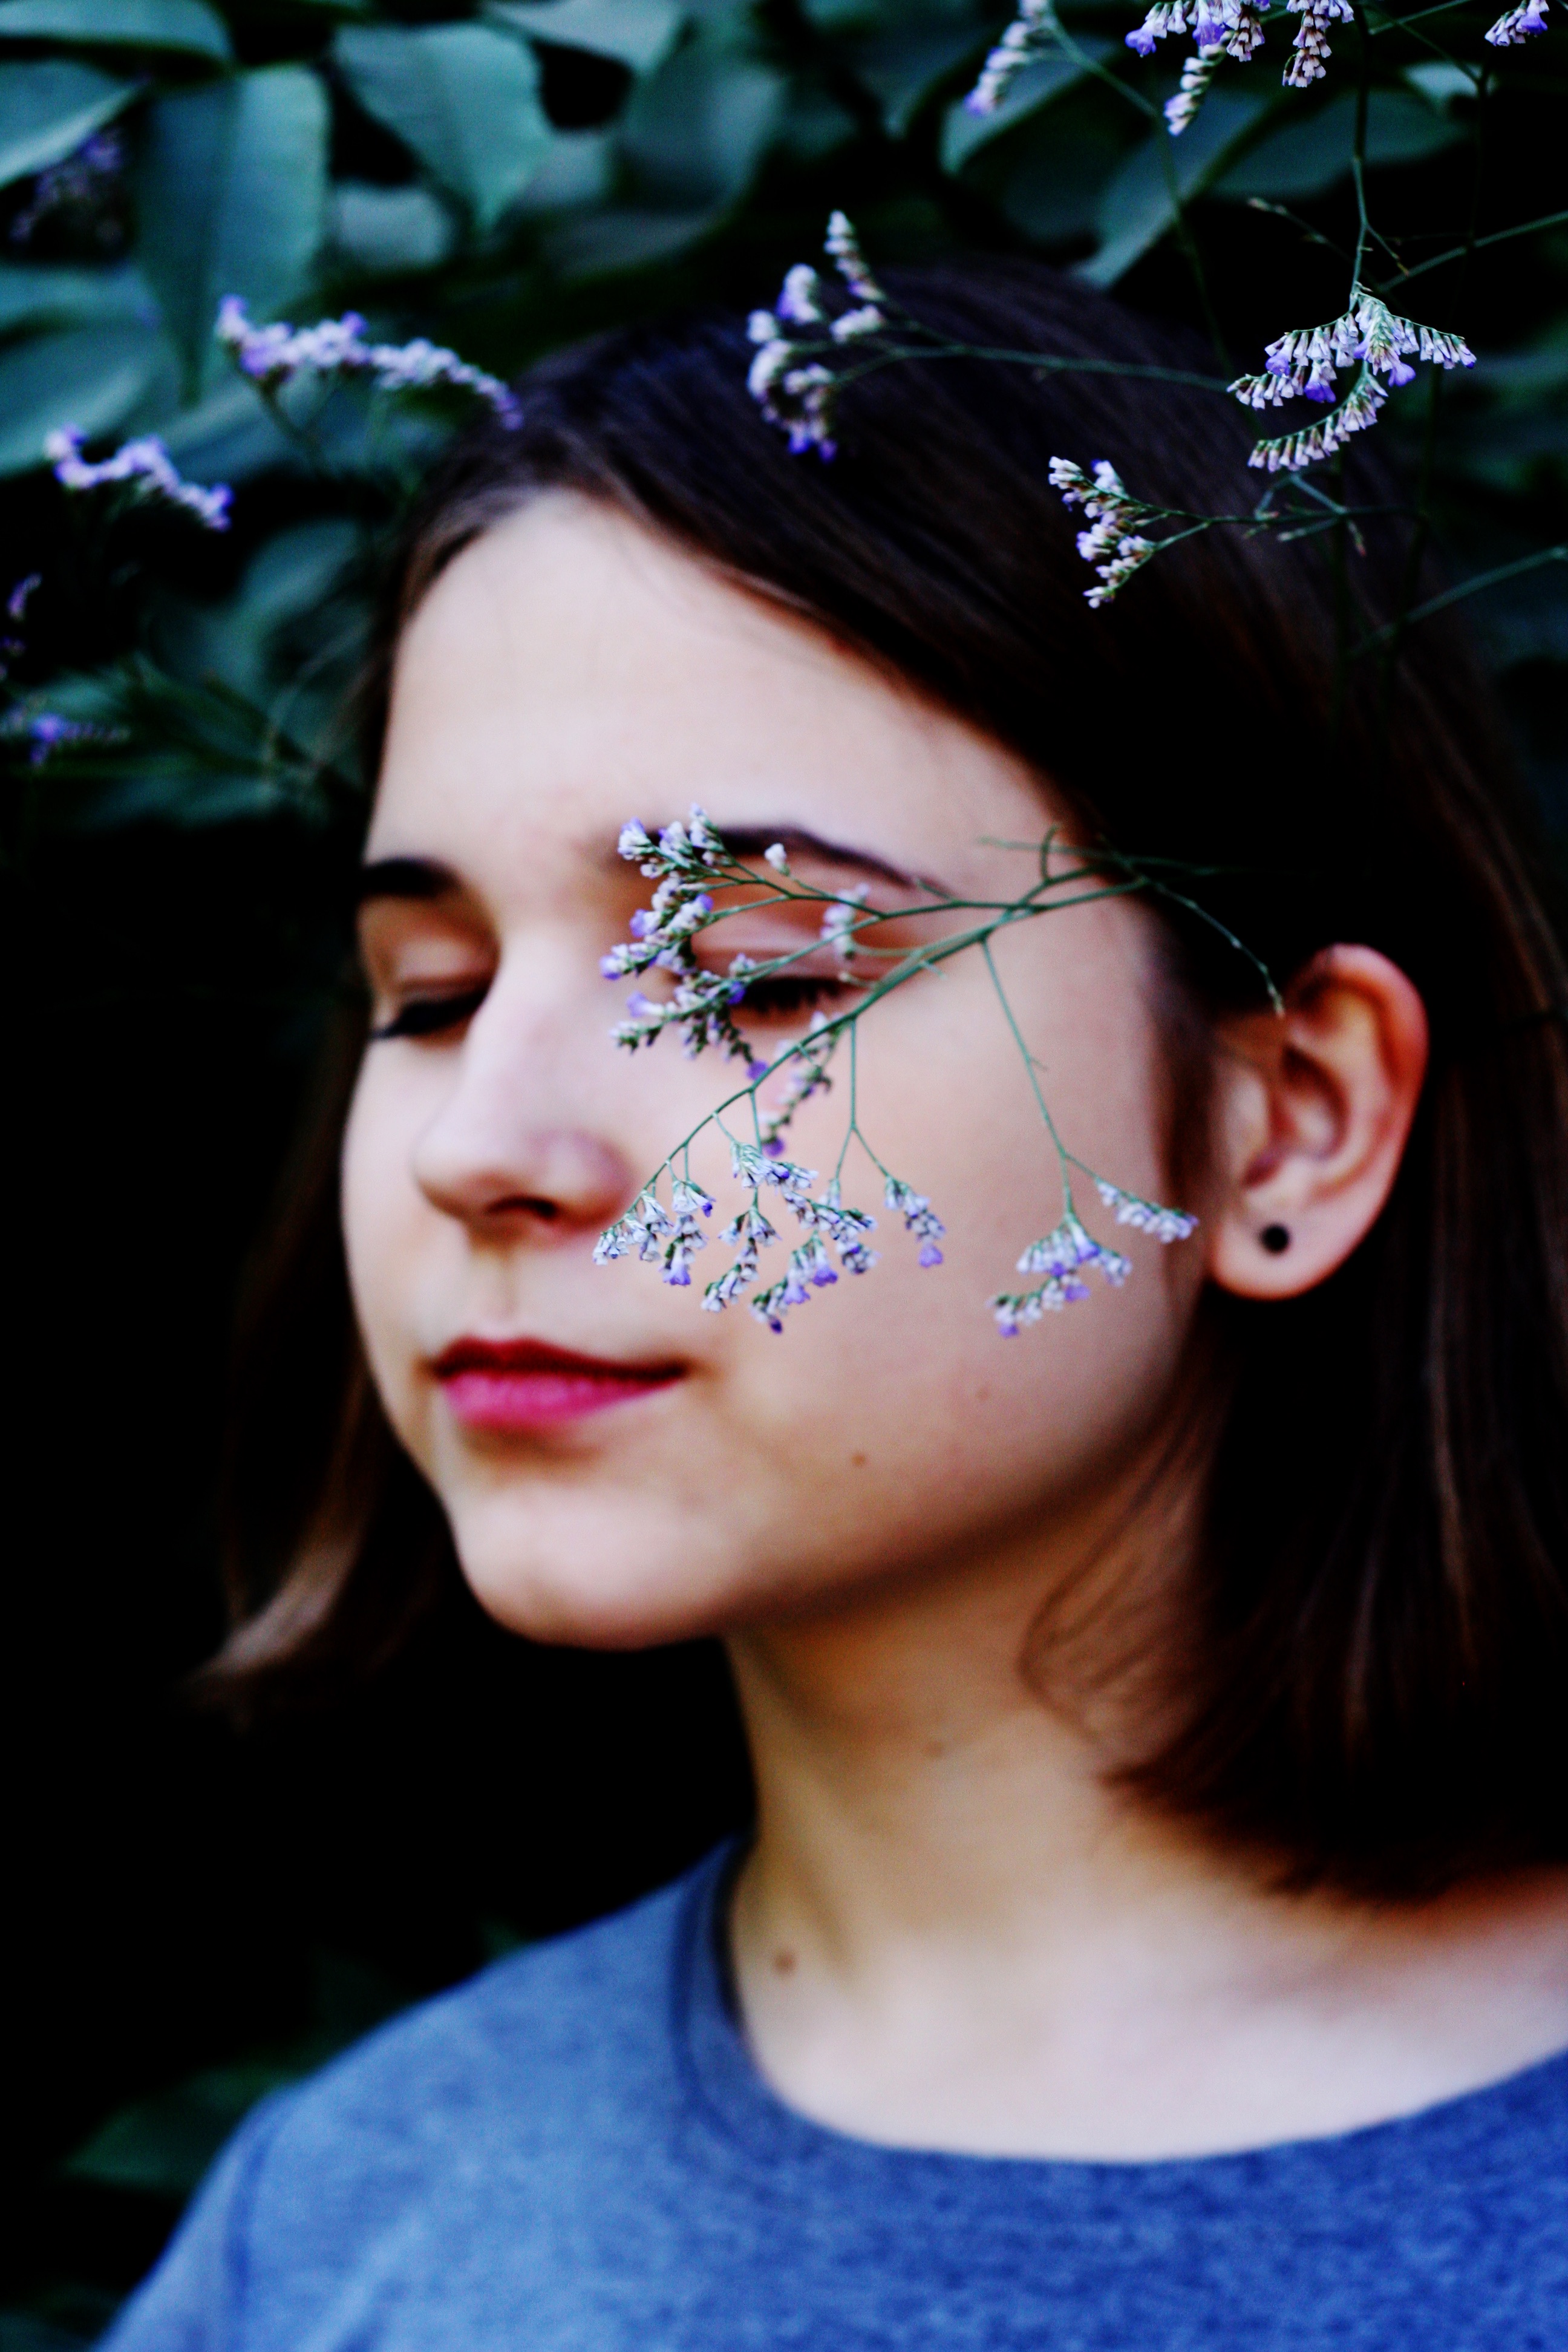
girl, woman, photography, flower, portrait, model, spring, red, color, fashion, blue, clothing, lady, face, dress, eye, head, skin, beauty, organ, photo shoot, portrait photography